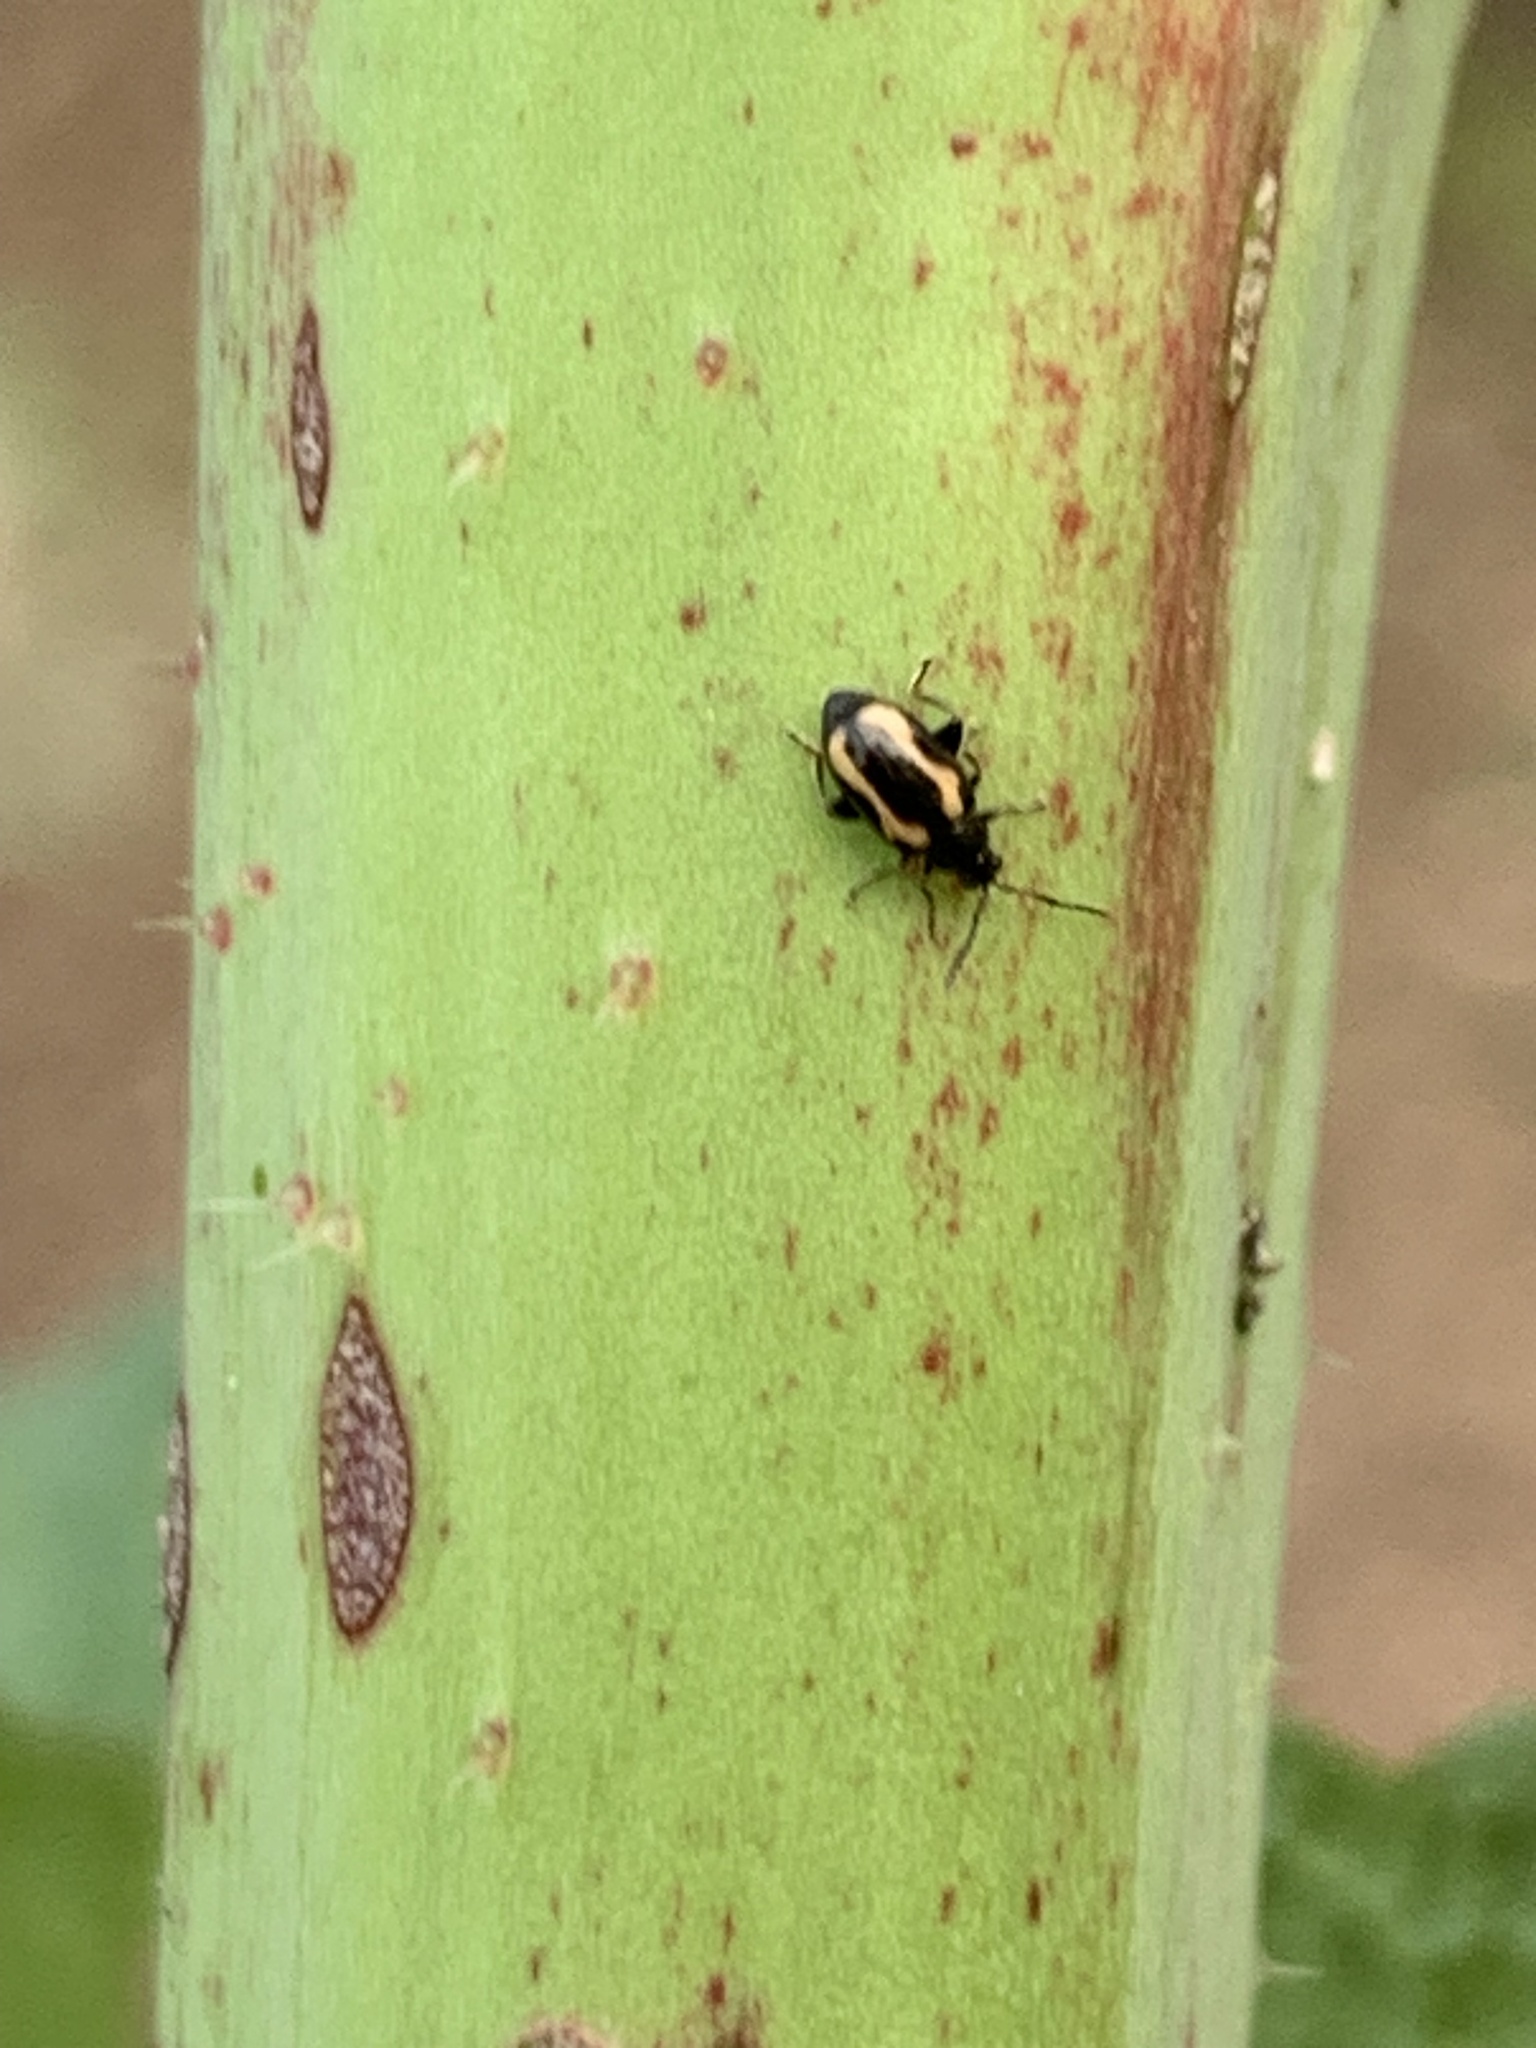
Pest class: striped_flea_beetle